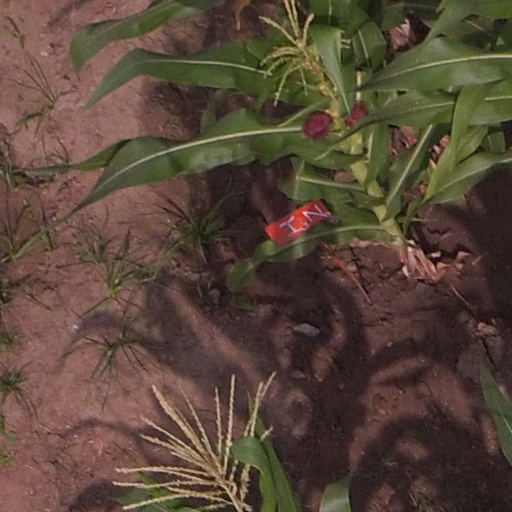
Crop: maize; corn